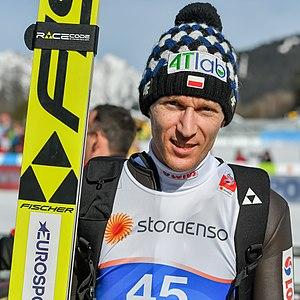
Stefan Jarosław Hula, né le 29 septembre 1986 à Bielsko-Biała, est un sauteur à ski polonais.